Kepler-1229b

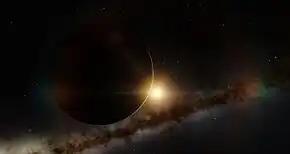
An artistic simulation of the potentially habitable exoplanet Kepler-1229b, with its star "(center)". The Milky Way can be seen in the background.

Kepler-1229b (also known by its Kepler Object of Interest designation "KOI-2418.01") is a confirmed super-Earth exoplanet, likely rocky, orbiting within the habitable zone of the red dwarf Kepler-1229, located about 870 light years (267 parsecs) from Earth in the constellation of Cygnus. It was discovered in 2016 by the "Kepler" space telescope. The exoplanet was found by using the transit method, in which the dimming effect that a planet causes as it crosses in front of its star is measured.